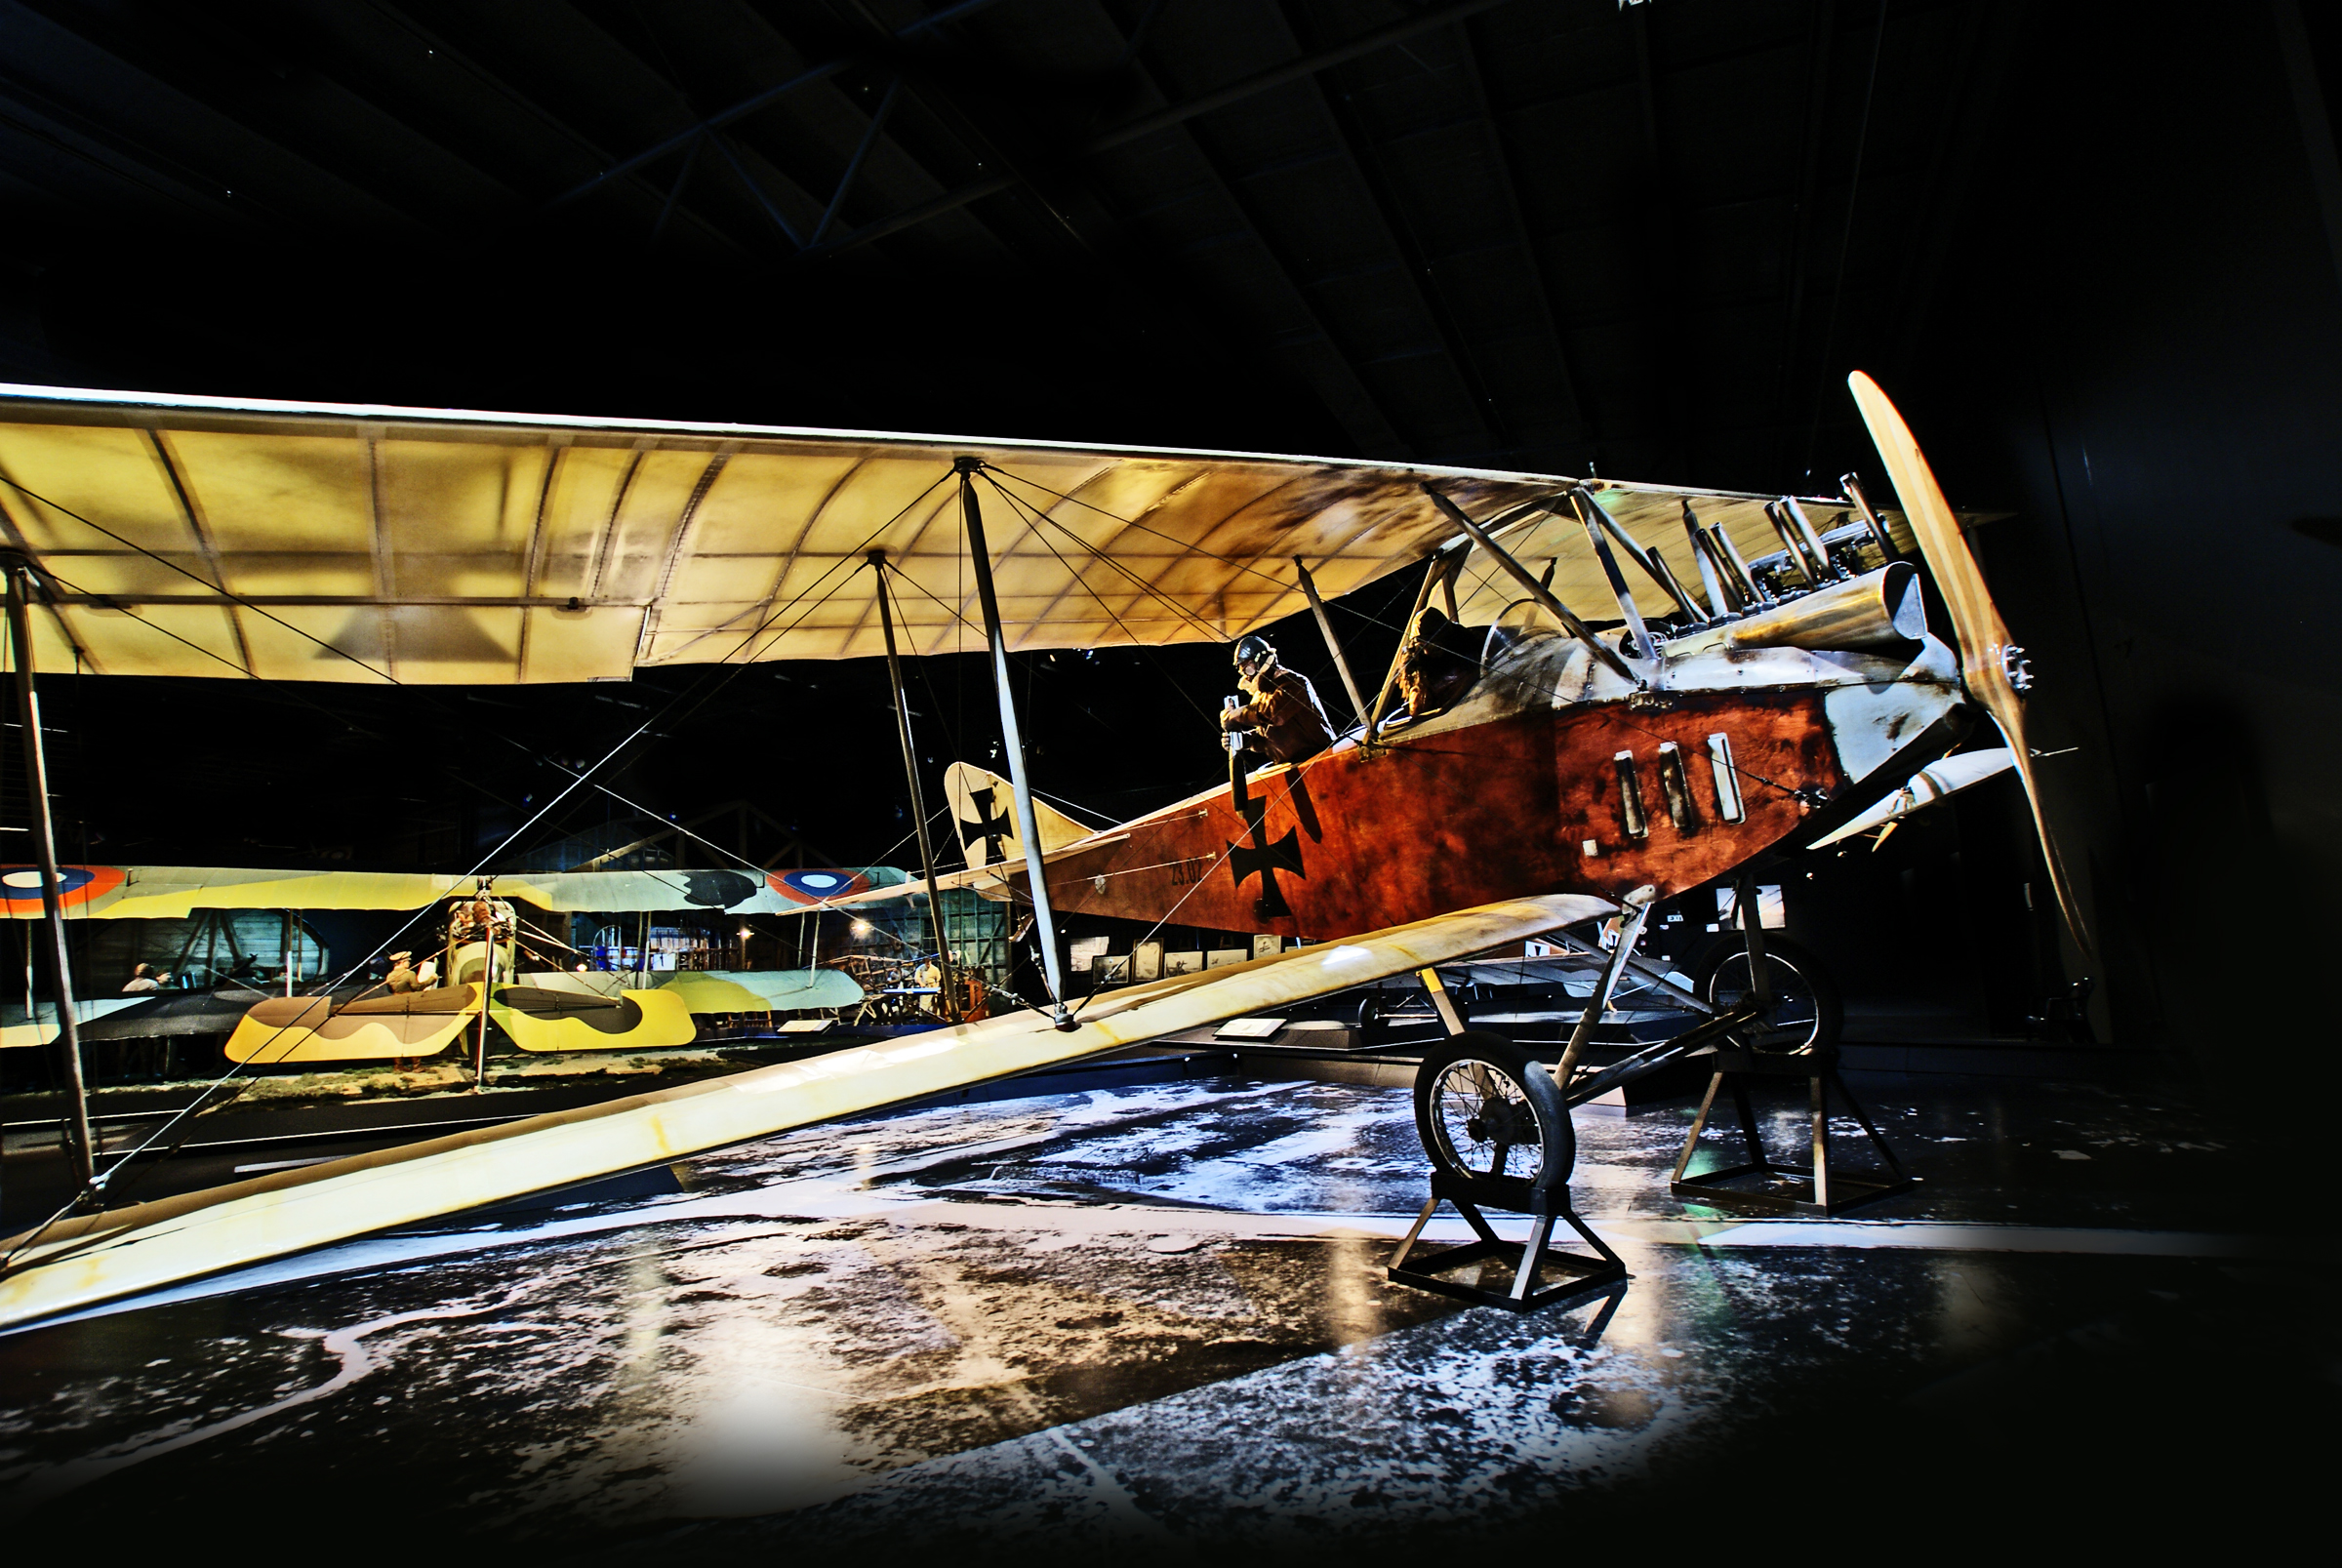
airplane, aircraft, vehicle, aviation, flight, fighteraircraft, airshow, omaka, albatrosb11, ww1, aircraftww1, atmosphere of earth, aircraft engine